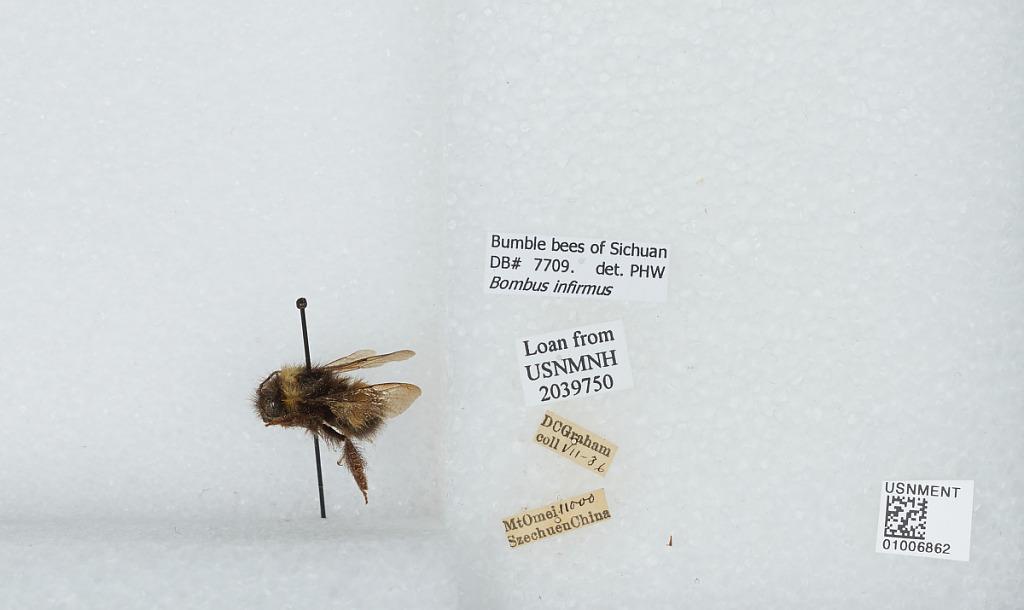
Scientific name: Bombus (Pyrobombus) infirmis Tkalcu
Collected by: D. Graham
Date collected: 1936-7-
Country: China
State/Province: Sichuan
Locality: Mt Omei
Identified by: W., P. H.